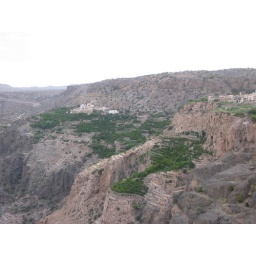
Green terraces in two little towns on the mountains of jebel akhdar (meaning green mountain) part of the Hajar mountain range